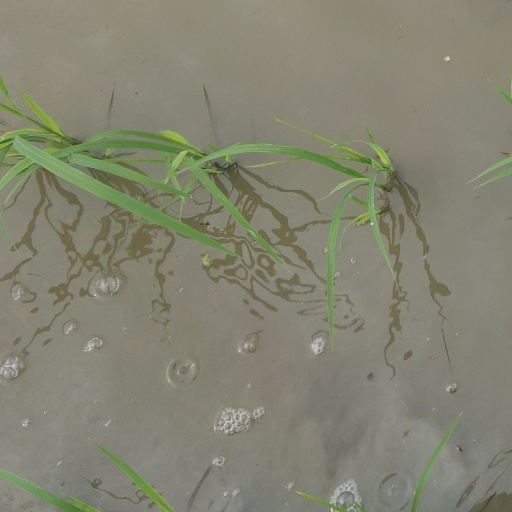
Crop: rice